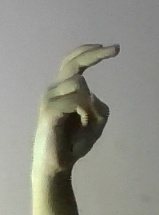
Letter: zay